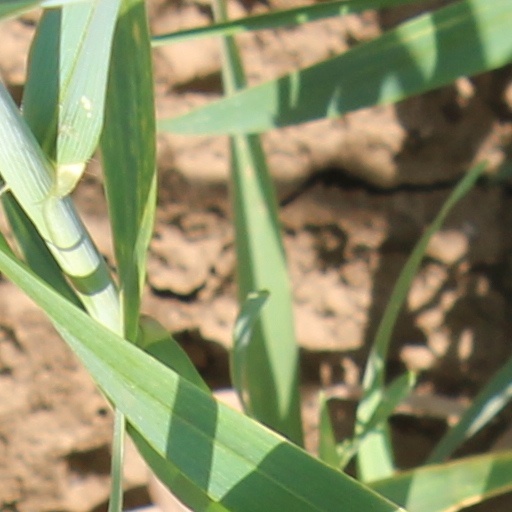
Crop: wheat